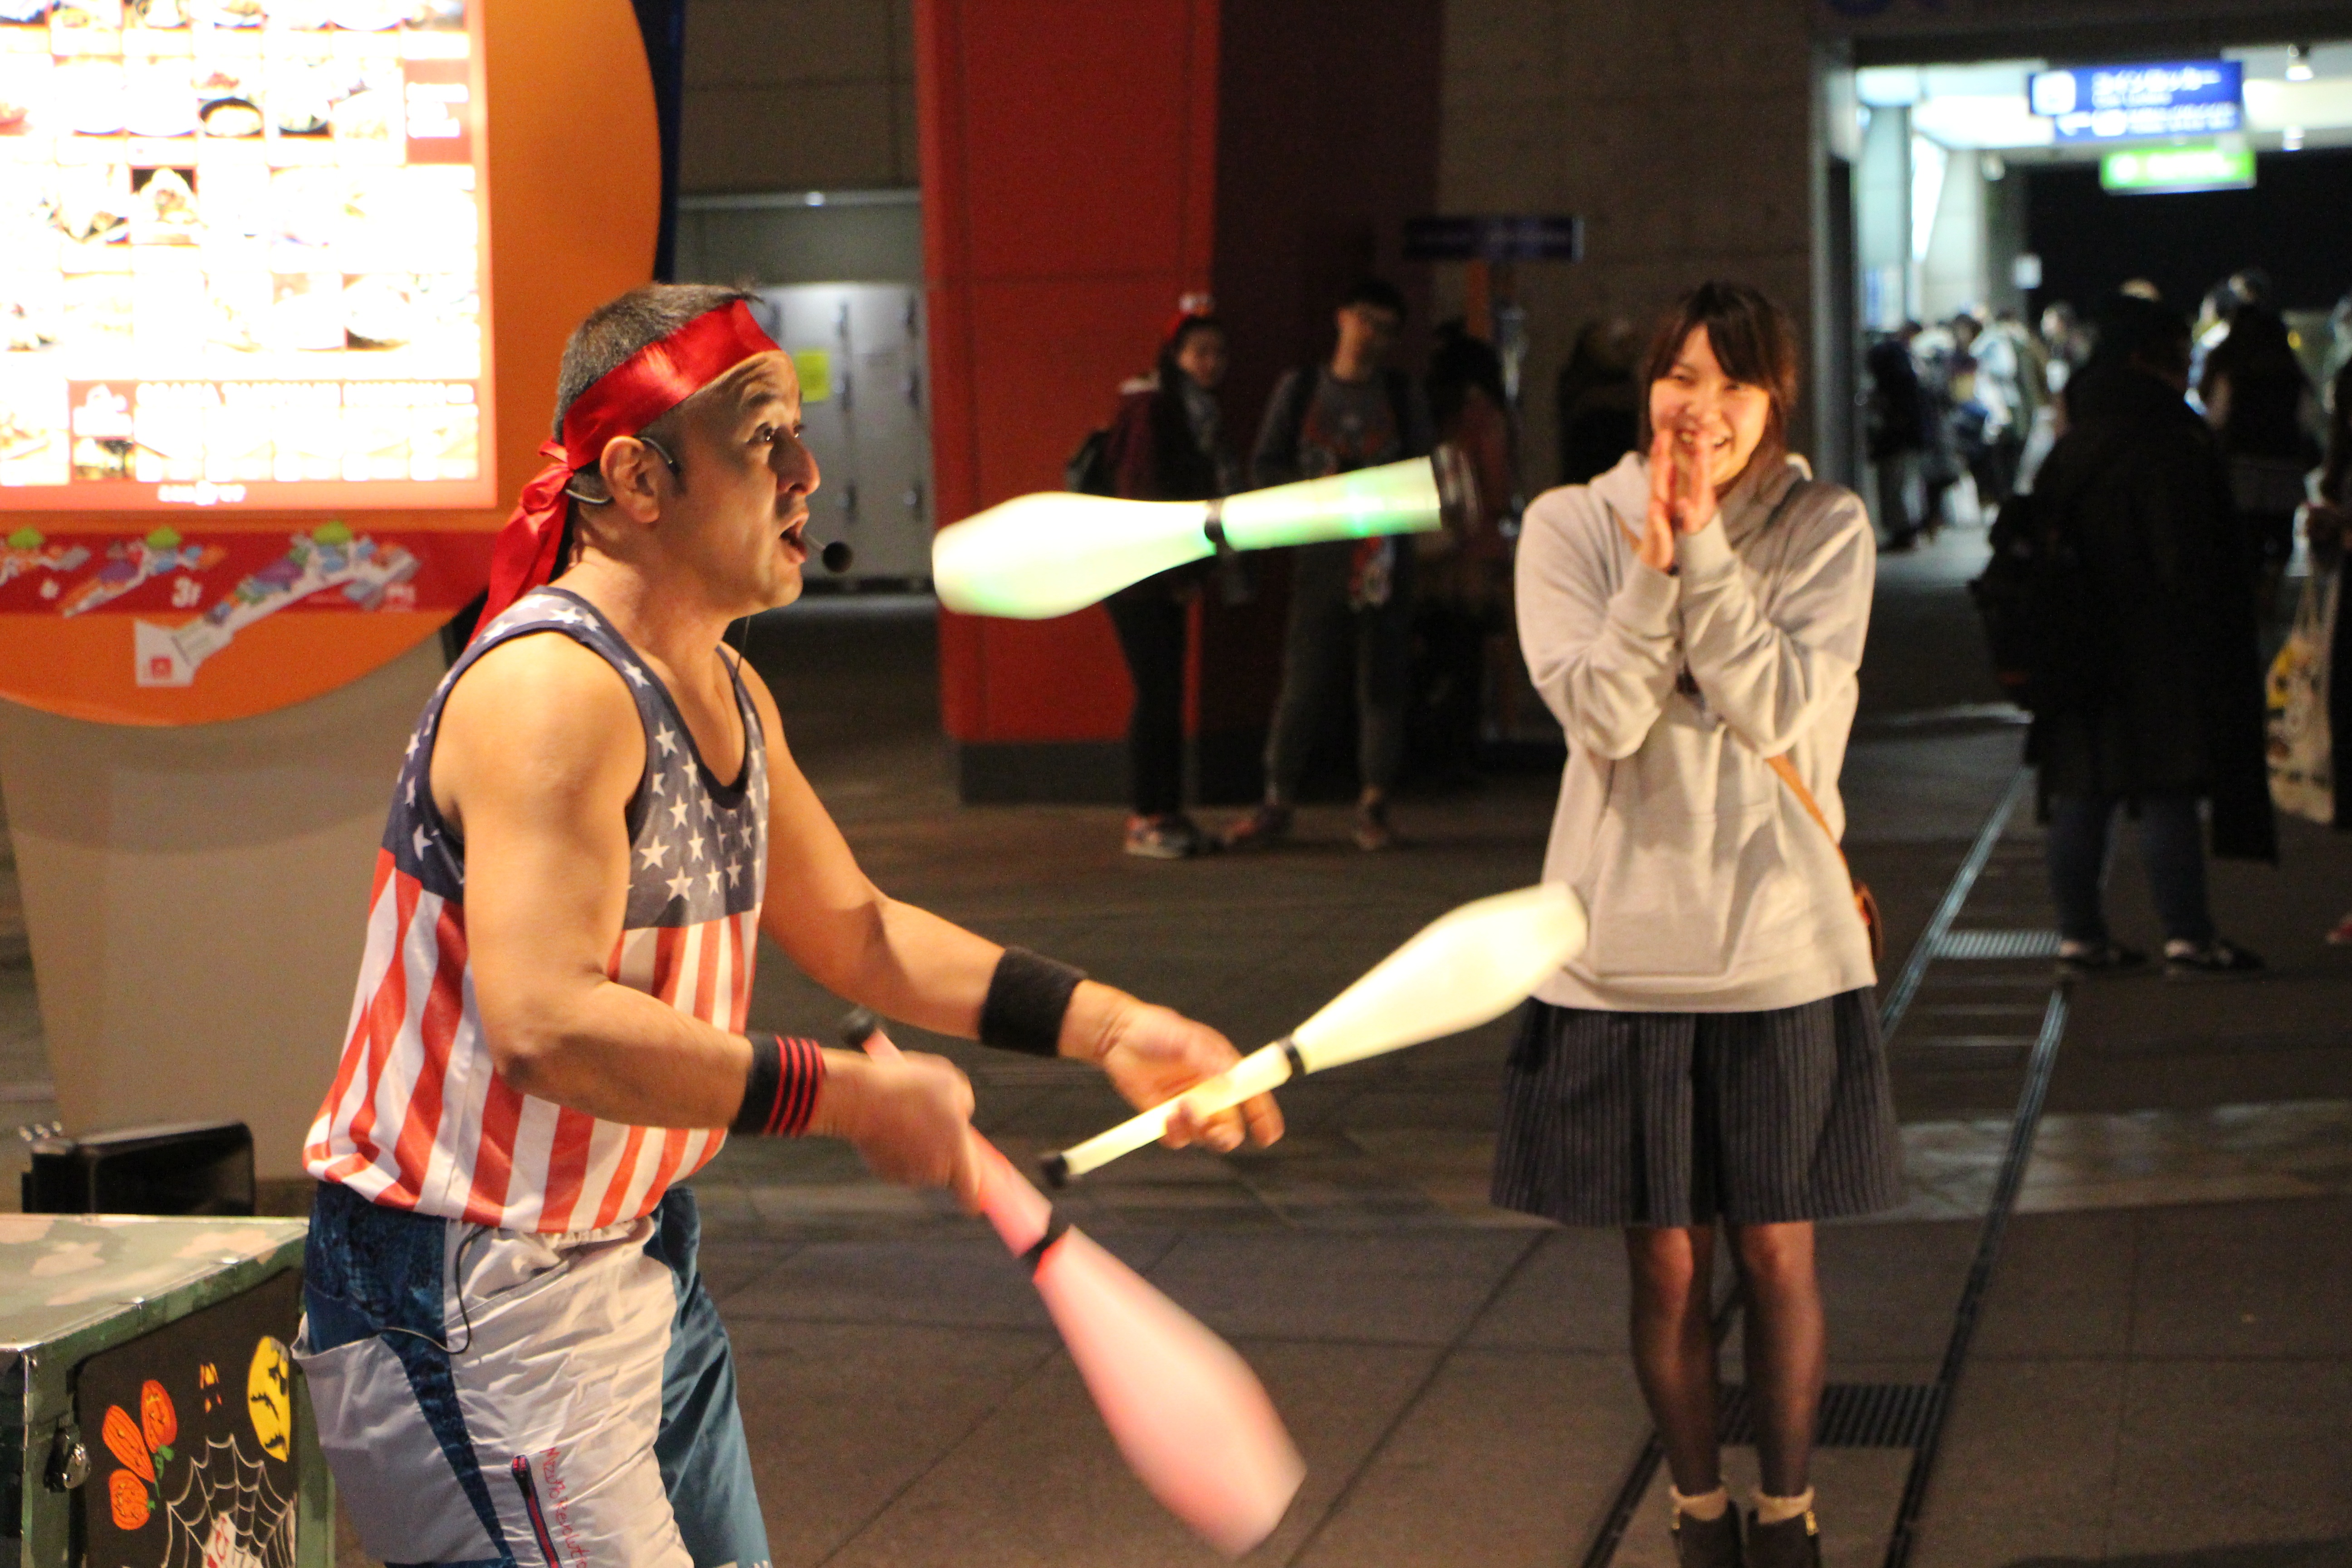
play, park, performance art, festival, fun, interesting, convention, stunts, technique, juggling, performing arts, musical theatre, jugglers